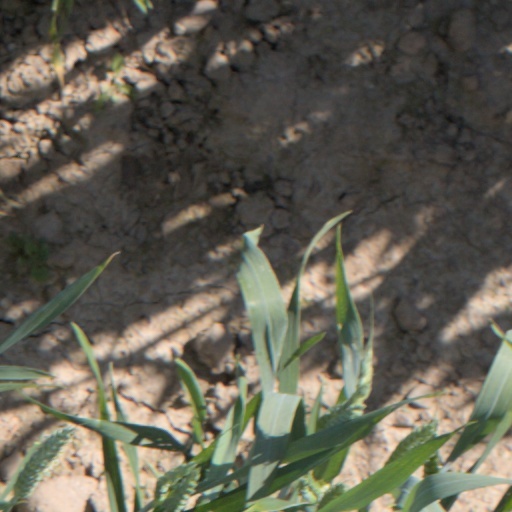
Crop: wheat